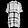
Label: Shirt